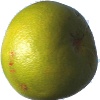
Label: Pomelo Sweetie 1